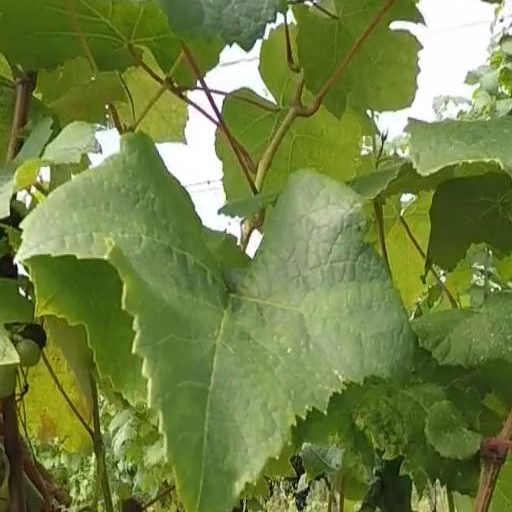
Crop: grape